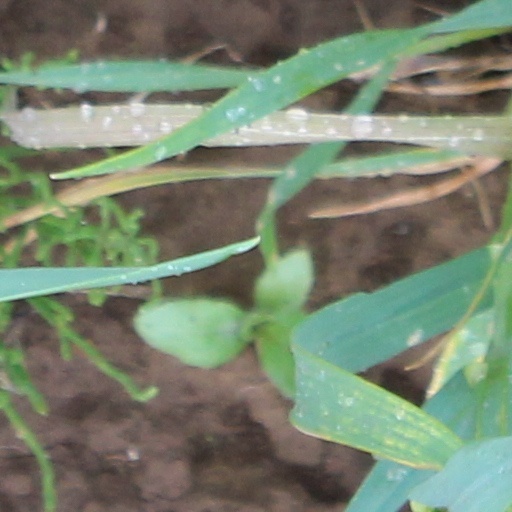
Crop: wheat